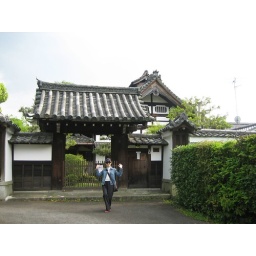
this old house is located on the way down from Chionin to main road in Kyoto...